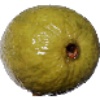
Label: Guava 1